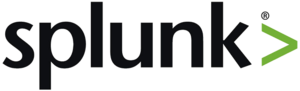
Splunk est une multinationale américaine, basée à San Francisco, qui produit des logiciels de recherche, suivi et d'analyse de données machines via une interface de style web.